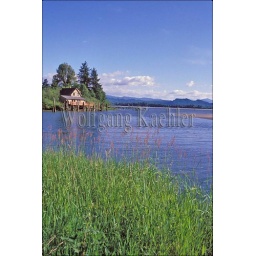
Usa, southwest washington, skamokawa, columbia river in background, cabin on water